Interstate 287

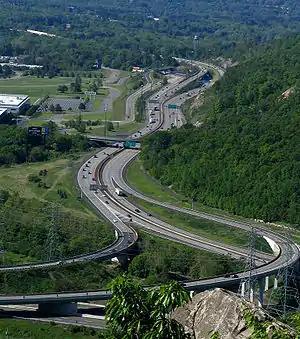
A view of a freeway leaving an interchange from a mountaintop, heading between development to the left and mountains to the right

I-287 begins at an interchange with the New Jersey Turnpike (I-95) in Edison in Middlesex County, New Jersey, where the freeway continues east as Route 440 toward Perth Amboy and Staten Island. Within Middlesex County, I-287 is called the Lt. Col. (Ret) Richard F. Lauer, US Army Highway. From this point, it heads west as an eight-lane freeway through suburban areas, soon reaching an interchange with US 1 that also has access to County Route 531 (CR 531) in the southbound direction. Past this point, the road turns more to the northwest and passes under Conrail Shared Assets Operations's Bonhamtown Industrial Track line and a railroad spur before it comes to the junction with Route 27 (Lincoln Highway). Following Route 27, I-287 narrows to six lanes and passes over Amtrak's Northeast Corridor as it continues to a southbound exit and northbound entrance with CR 501.